Seven Lakes, Colorado

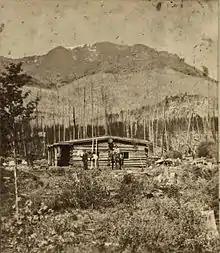
Seven Lakes cabin hotel and Pikes Peak, taken by Robert N. Dennis between 1865 and 1905.

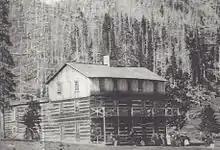
Seven Lakes Hotel, taken before it burned down in the 1880s

Seven Lakes Park was a horseshoe basin nearly enclosed by Bald Mountain's (generally now called Almagre Mountain) walls. In the late 1870s, a wagon road from Colorado City (now Old Colorado City) to Jones Park was extended to Seven Lakes. From there, it was about a five-mile hike to the top of Pikes Peak. In 1889, the carriage road was completed from Seven Lakes to the Pikes Peak summit. Another route could be taken in 1904 on the Colorado Springs and Cripple Creek District Railway (Short Line) to the Clyde station. It was about via trails and the carriage road to Seven Lakes.